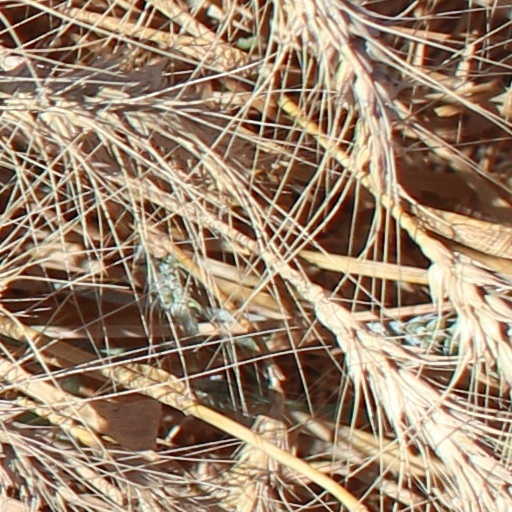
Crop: wheat